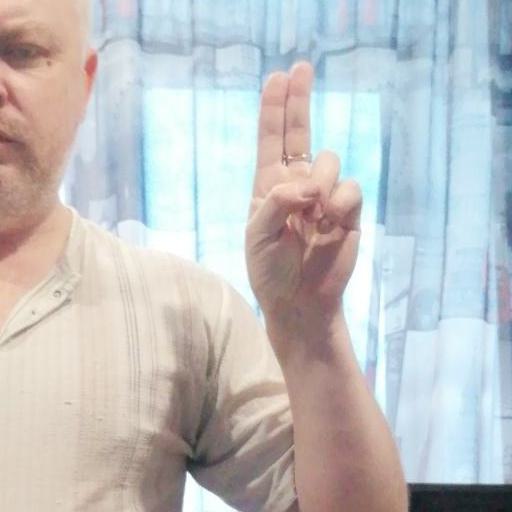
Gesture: two_up